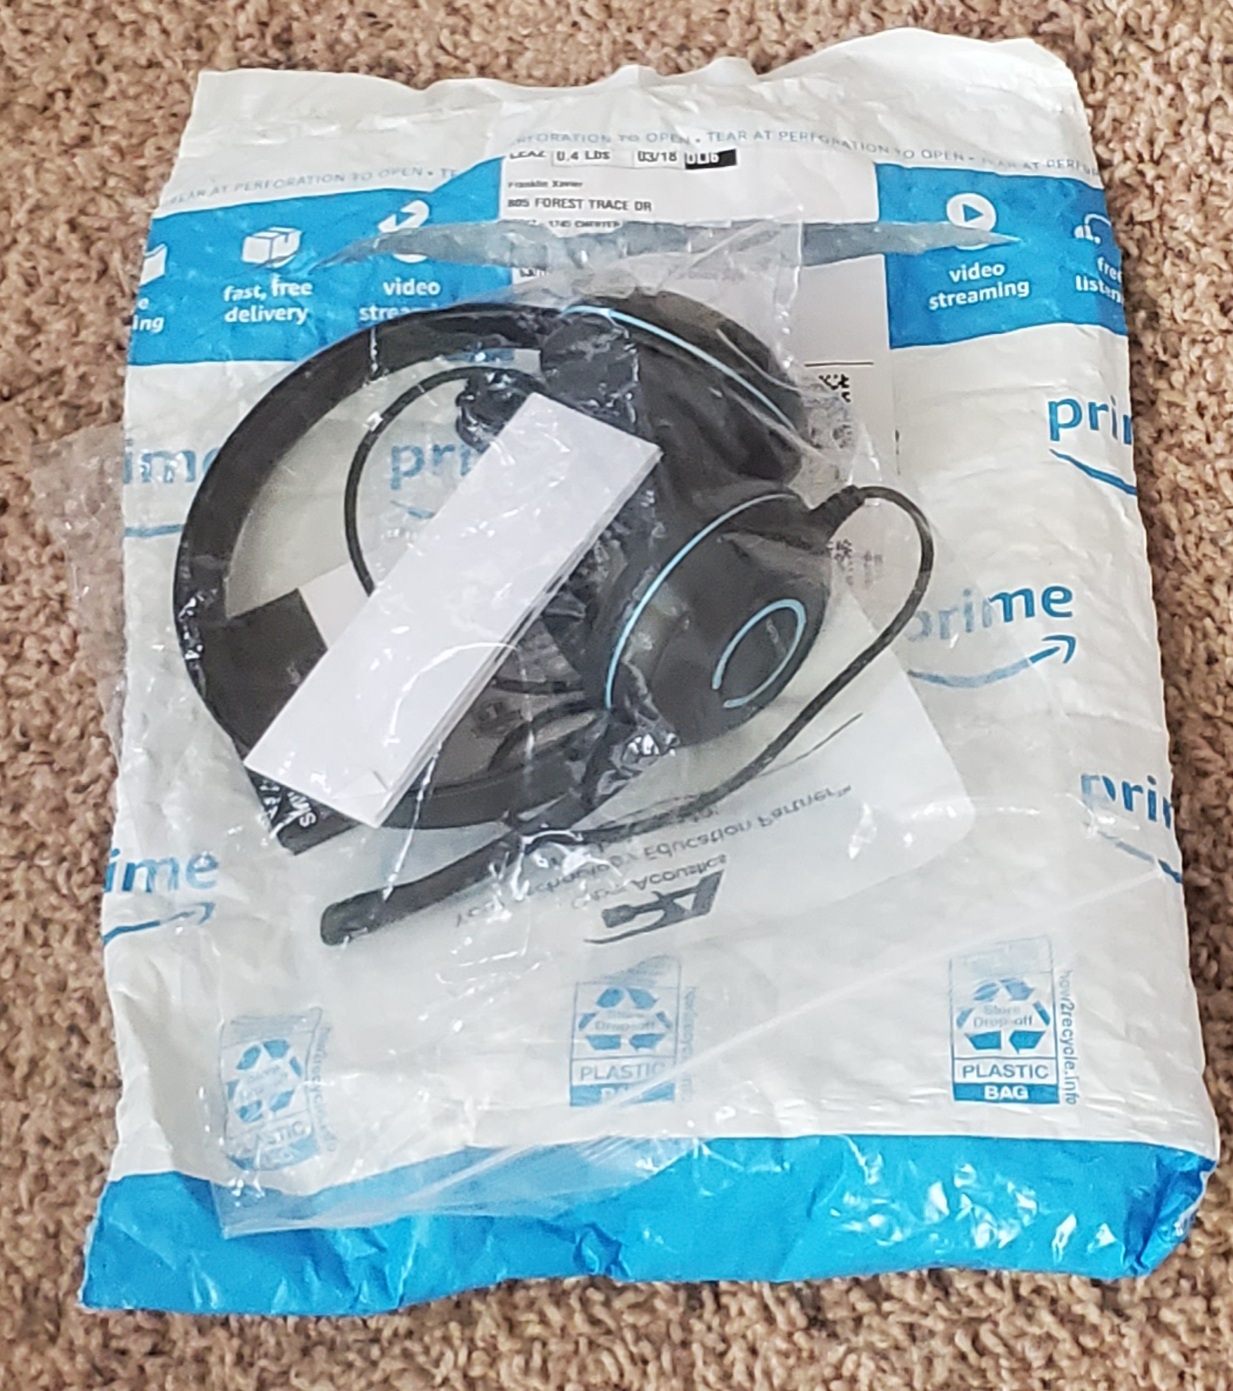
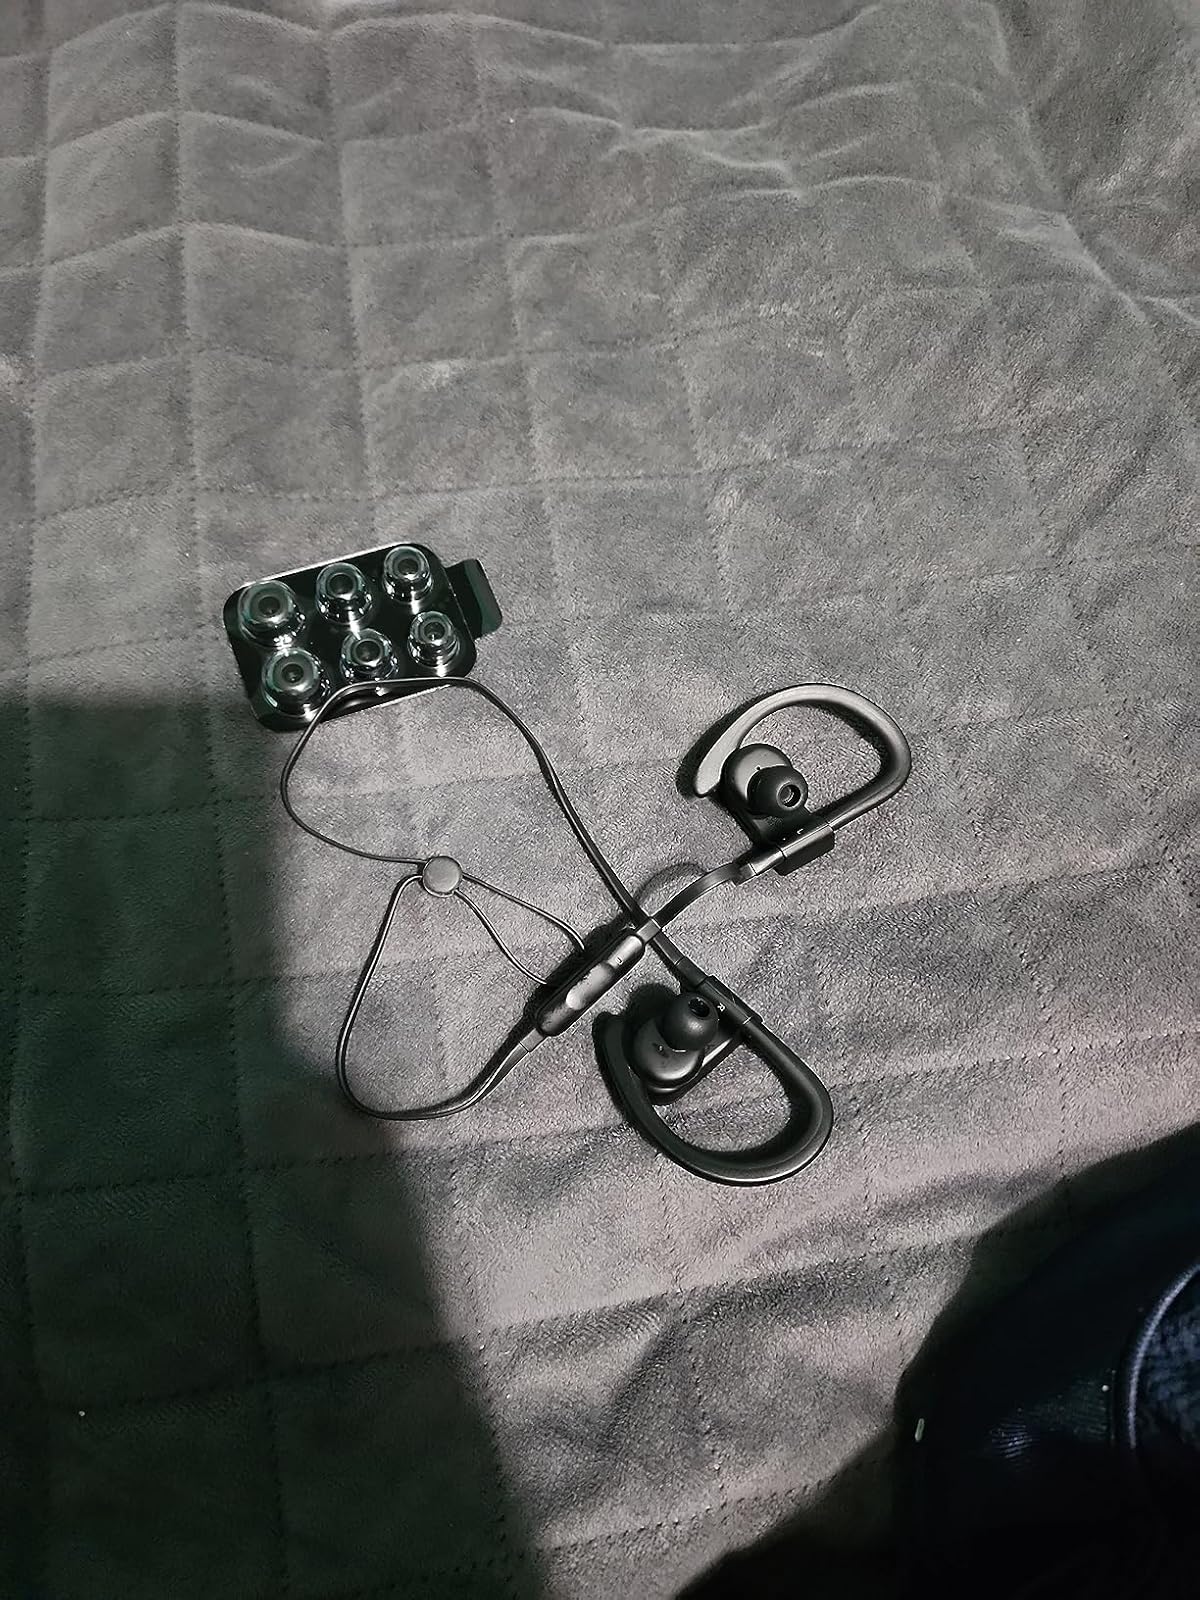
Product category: headphones
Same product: no